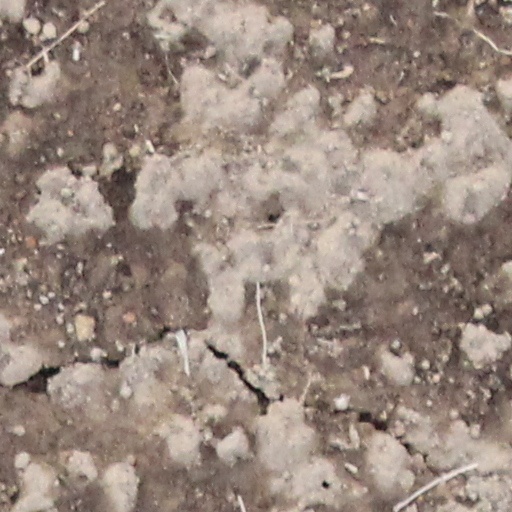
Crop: wheat